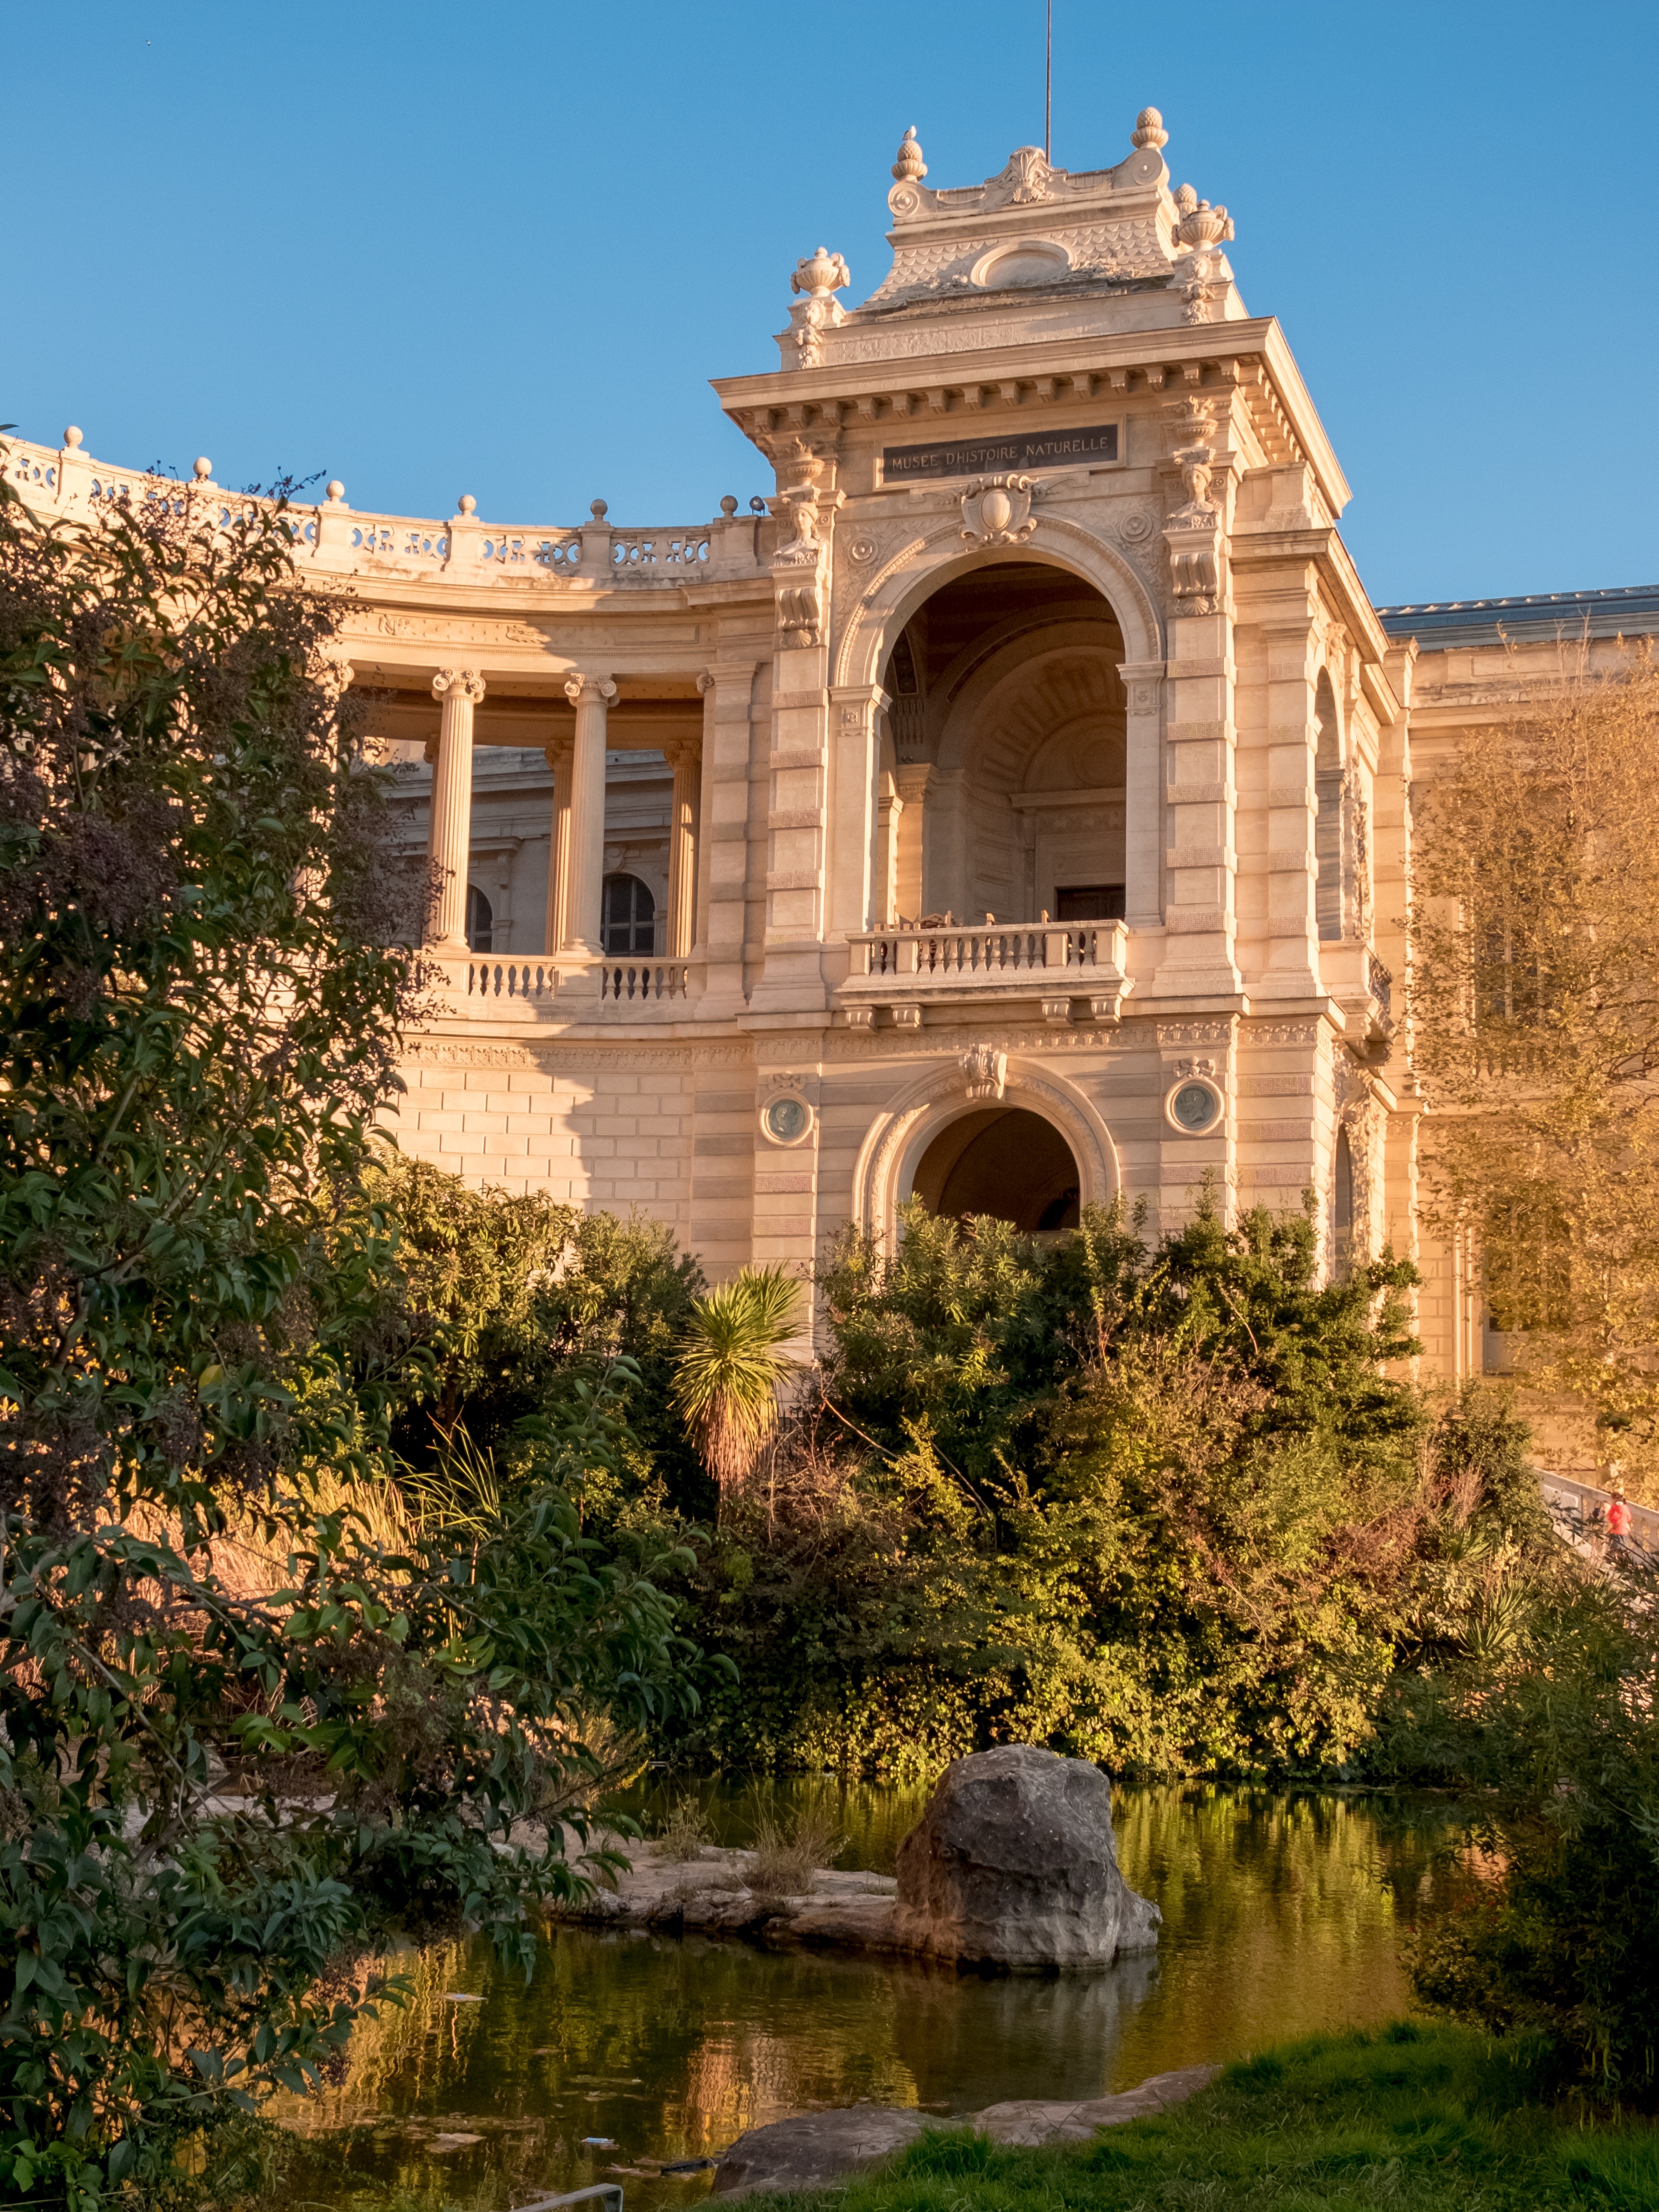
architecture, mansion, house, building, chateau, palace, monument, arch, landmark, tourism, palais, ruins, monastery, estate, marseille, longchamp, stately home, ancient history